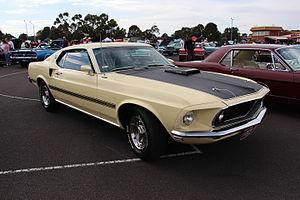
Born to Die est une chanson de la chanteuse américaine Lana Del Rey sortie au Brésil, en Australie et en Nouvelle-Zélande le 30 décembre 2011 et le 2 janvier 2012 en France. Le single entre à la 20ᵉ place des ventes en France. Elle est le deuxième single de l'album Born to Die.